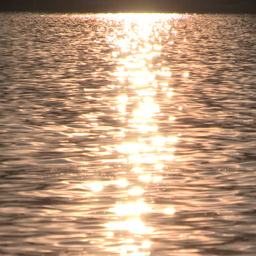
sun gleaming off the lake at skyline